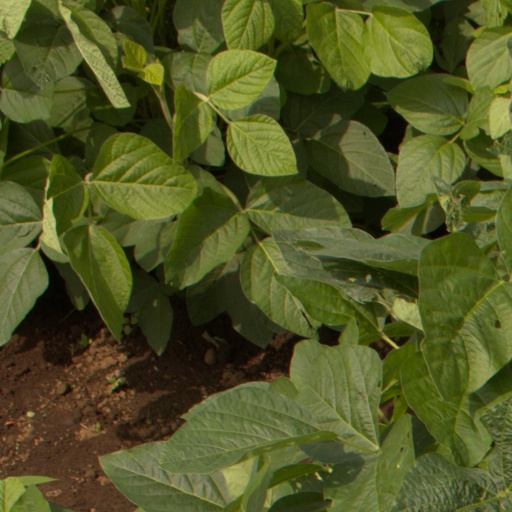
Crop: soybean